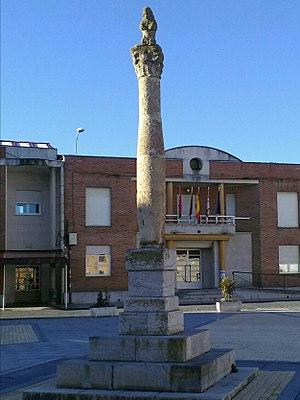
Un rollo jurisdiccional ou simplement rollo est une colonne en pierre généralement surmontée d'une croix ou d'une boule. Il est élevé dans les bourgs de pleine juridiction dotés d'une charte de peuplement et marque la catégorie administrative du lieu : manoir royal, concejo, ecclésiastique ou monastique.